St. Fillan's Crozier

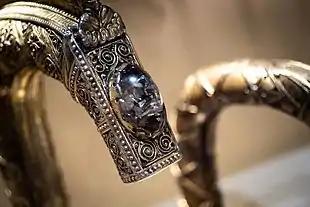
St Fillan's drop-plate, with the Coigreach to the right.

Fillan travelled from Ireland to Strath Fillan, central Scotland, in 730AD, apparently to Christianize the Picts. He founded a prior at Glendochart, and became greatly venerated in the region and eventually became a national saint. At his death, Fillan bequeathed his relics to laymen in Glendochart rather than the priory monks. These relics included his bell (or "bernane"), and a lost arm relic today known as the Shrine of St. Fillan's Hand, which for a period was mistakenly identified as the 14th-century object now known as Shrine of Saint Patrick's Hand.